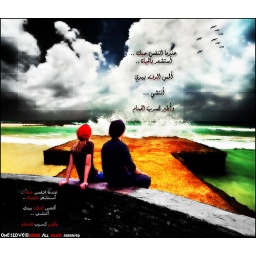
:: i am flying like bird in love ::